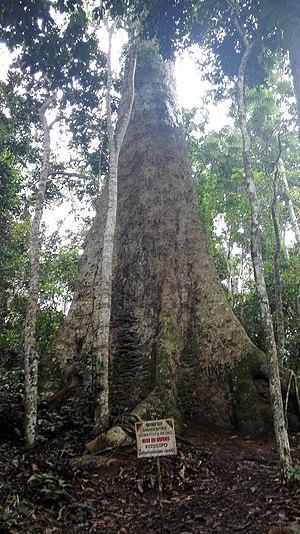
Vue partielle de l'arbre millénaire Kossipo (1176 ans environs), Attaction principale du Site écotouristique d'Ebogo,Mefou - Et- Akono, Région du Centre, Cameroun.
Ebogo est un village du Cameroun situé dans le département du Nyong-et-So'o et la Région du Centre. Il fait partie de la commune de Mengueme.
L'acajou est un nom vernaculaire ambigu qui désigne un ensemble d'arbres tropicaux de la famille des Méliacées, dont la caractéristique principale est d'avoir un bois de couleur rose pâle à rouge, odorant, durable et facile à travailler. Les fruits des acajous sont des capsules contenant des samares.
Mengueme est une commune et un arrondissement du Cameroun, dans le département du Nyong-et-So'o et la région du Centre. La commune rurale de Mengueme est composée de seizevillages disséminés sur une superficie totale de 548 km². Le village de Mengueme est situé sur la route nationale 2. Seuls trois villages sur seiez sont situés au bord de la route nationale 2. Les treize autres villages sont enclavés. Les habitants de ces villages rencontrent des difficultés pour accéder à la route lors de la saison des pluies, ce qui pose un problème en particulier pour l'accès à d'éventuels soins médicaux.
Entandrophragma candollei appelé Kosipo, ou encore Boubousson rouge ou Atom Assié, est un arbre de la famille des Meliaceae.